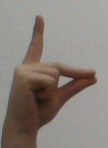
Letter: ta